Super Smash Bros.

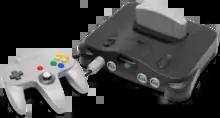
"Super Smash Bros." (1999) was made for the Nintendo 64, whose capacity for 3D graphics and joystick heavily influenced the game's design.

Sakurai had developed the idea for a new type of fighting game in 1996, because he felt that existing fighting games had become too complex, with gameplay over-reliant on combos that reduced the importance of player strategy. He sought to create a game that allowed for more player improvisation and interplay, creating a system of accumulated damage to force players to react differently to each attack instead of making the depletion of the other player's life bar the only goal. He created "smash attacks" that could be triggered with a more aggressive "flick" of the joystick while searching for ways to best integrate the Nintendo 64 controller's joystick into the prototype's gameplay.